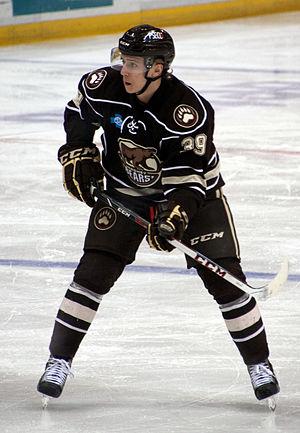
Jakub Vrána est un joueur professionnel tchèque de hockey sur glace.